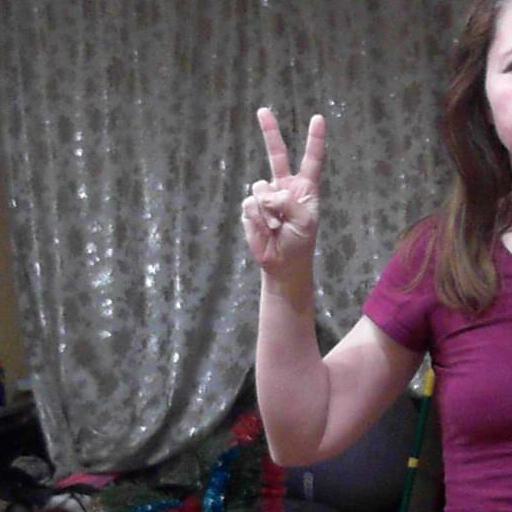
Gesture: peace